Director of Central Intelligence

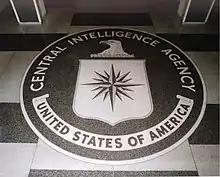
The diameter granite CIA seal in the lobby of the original headquarters building.

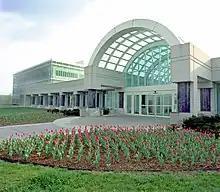
The entrance of the CIA headquarters

The director of central intelligence (DCI) was the head of the American Central Intelligence Agency (CIA) from 1946 to 2004, acting as the principal intelligence advisor to the president of the United States and the United States National Security Council, as well as the coordinator of intelligence activities among and between the various US intelligence agencies (collectively known as the Intelligence Community from 1981 onwards).